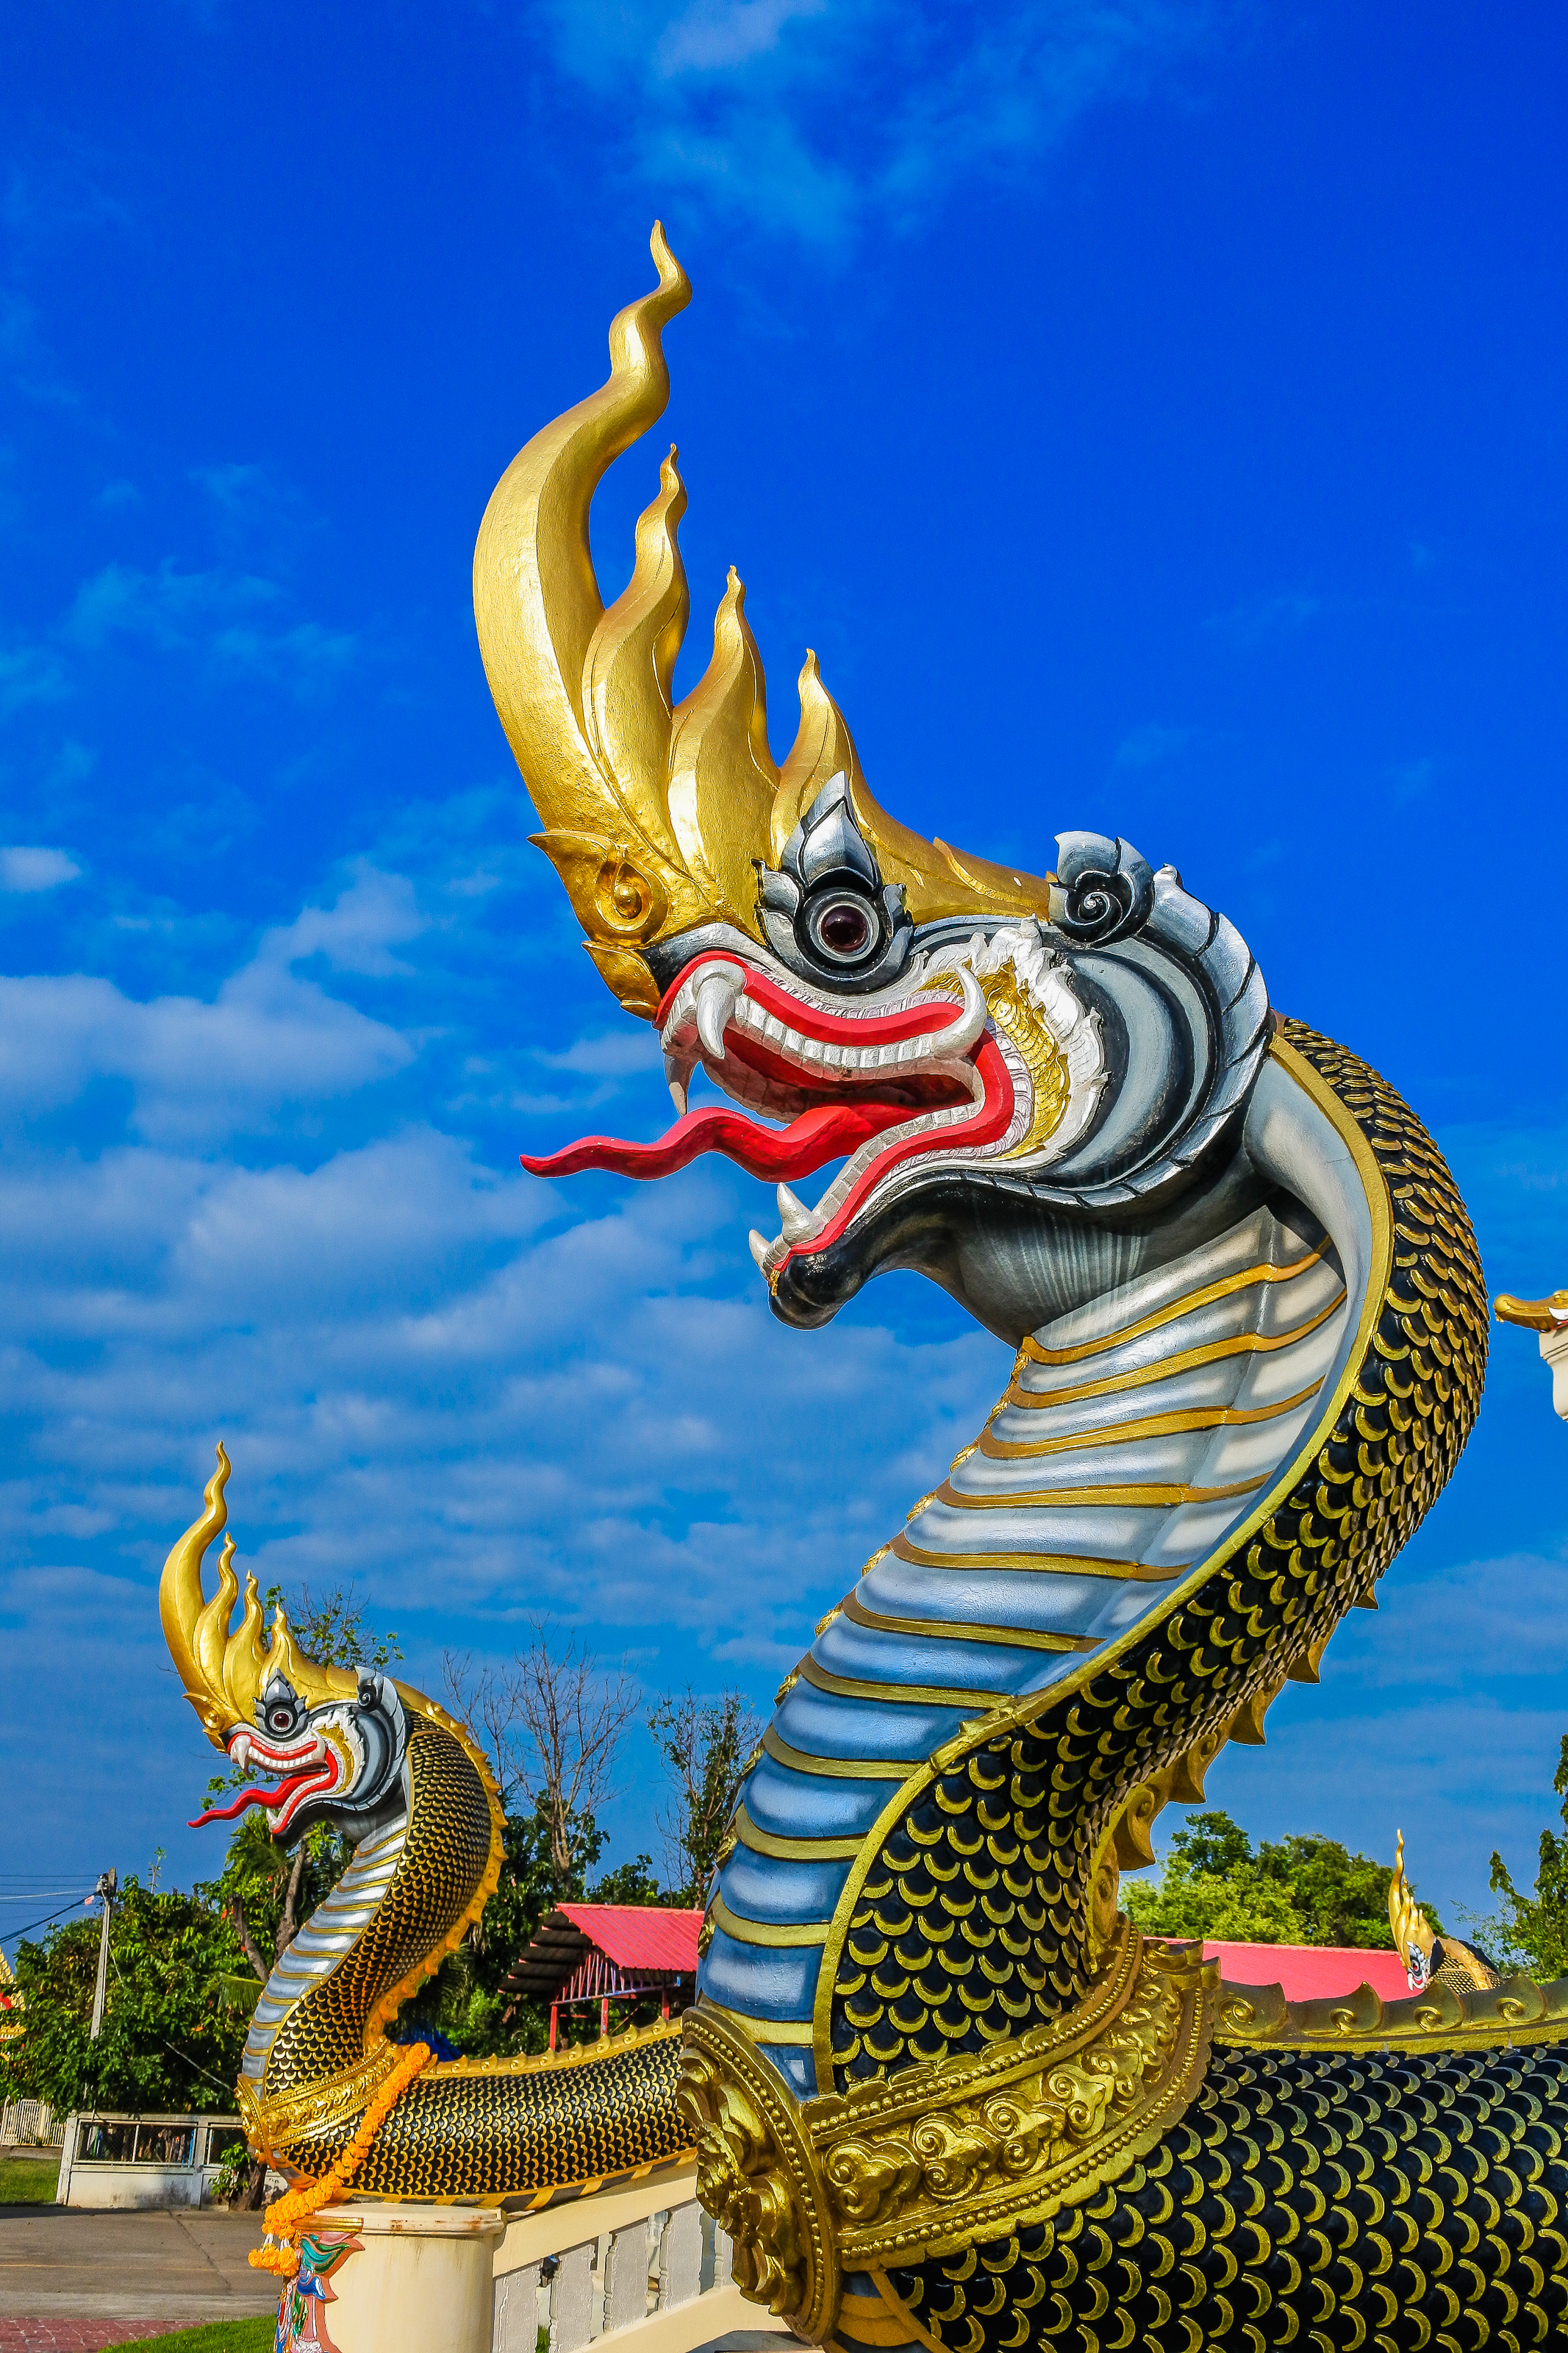
anand, mahathad, relic, chedi, yasothorn, prathat, yasothon, building, mahatat, phra, mahathat, buddha, thailand, landmark, pra, phrathad, thad, old, tat, thai, history, ancient, stupa, phathat, disciple, pratat, maha, phathad, gold, ananda, architecture, anon, art, asia, pha, northeast, wat, buddhism, monk, phrathat, religion, arnon, pagoda, monastery, esan, culture, buddhist, temple, travel, dragon, statue, sky, fictional character, place of worship, mythology, sculpture, chinese architecture, monument, stock photography, dragon boat, leisure, tourism